Articulated buses in the United Kingdom

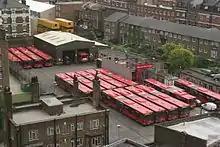
The Red Arrow articulated bus fleet at Waterloo bus garage

The majority of UK articulated buses were based in London, driven by the tendering specification system of Transport for London, the regulation authority responsible for bus services in London. The unfamiliarity of articulated buses in London caused several issues, including safety and fare evasion; the Citaros suffered a series of well-publicised fires, and the overhang of the rear section often moved differently to their single-bodied equivalents, earning the ire of cyclists in particular.